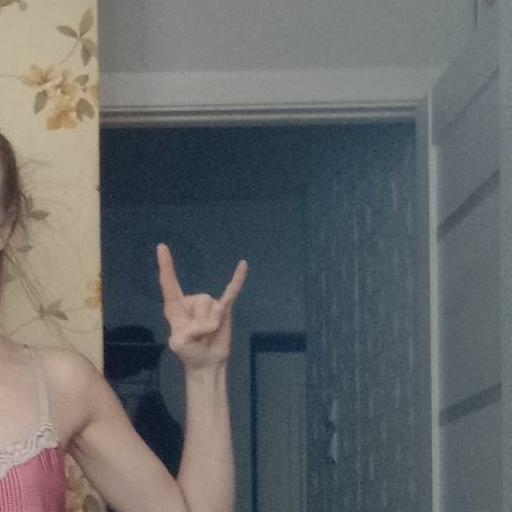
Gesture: rock